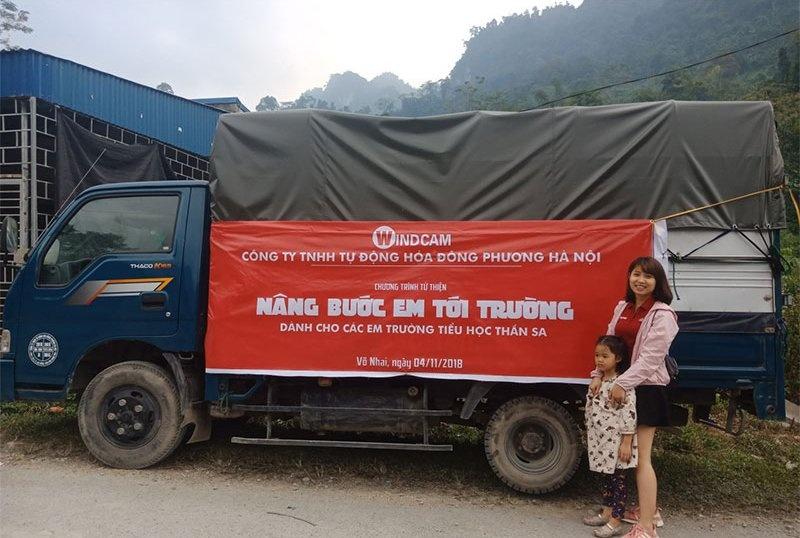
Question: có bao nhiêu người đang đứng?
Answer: có hai người